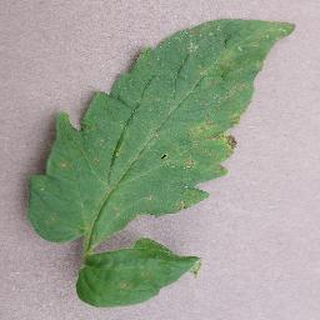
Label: tomato_septoria_leaf_spot